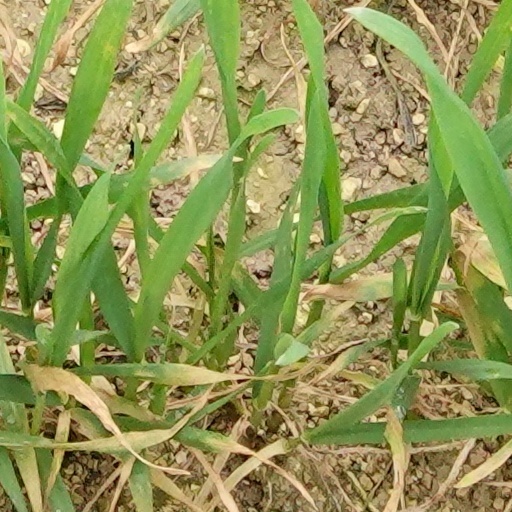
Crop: wheat